Kashima Island

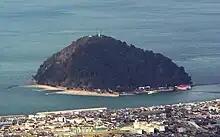
View of Kashima from Matsuyama.

The island has a rich history predating samurai times. According to legend, in the Battle of Yashima in 1185, the Kōno prayed for victory by stretching a "Shimenawa" (注連縄) to Iyo Futami. Every May at the Hōjō Kashima Spring Festival, the Minamoto victory is commemorated with a "shimenawa" replacement ceremony. Local volunteer firemen twist a new rope made of rice straw twine and transport it by boat first to Kashima Shrine for a blessing and later to Iyo Futami to replace the previous year's rope. Other festivities at the festival strive to honor the naval accolades of the Kōno and their protection of the Seto Inland Sea, including a ritual dance performance held on wooden boats called "kaineri odori" (櫂練り踊り) and other arts performances held at Kashima Shrine. A similar festival is celebrated at the shrine and on the mainland in Hōjō each October.